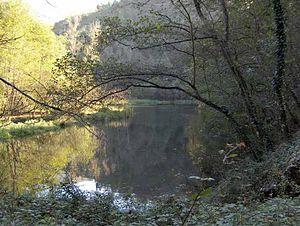
Leitzaran est une rivière située dans le Nord de l'Espagne, appartenant au versant cantabrique. C'est un affluent du fleuve Oria sur sa rive droite.